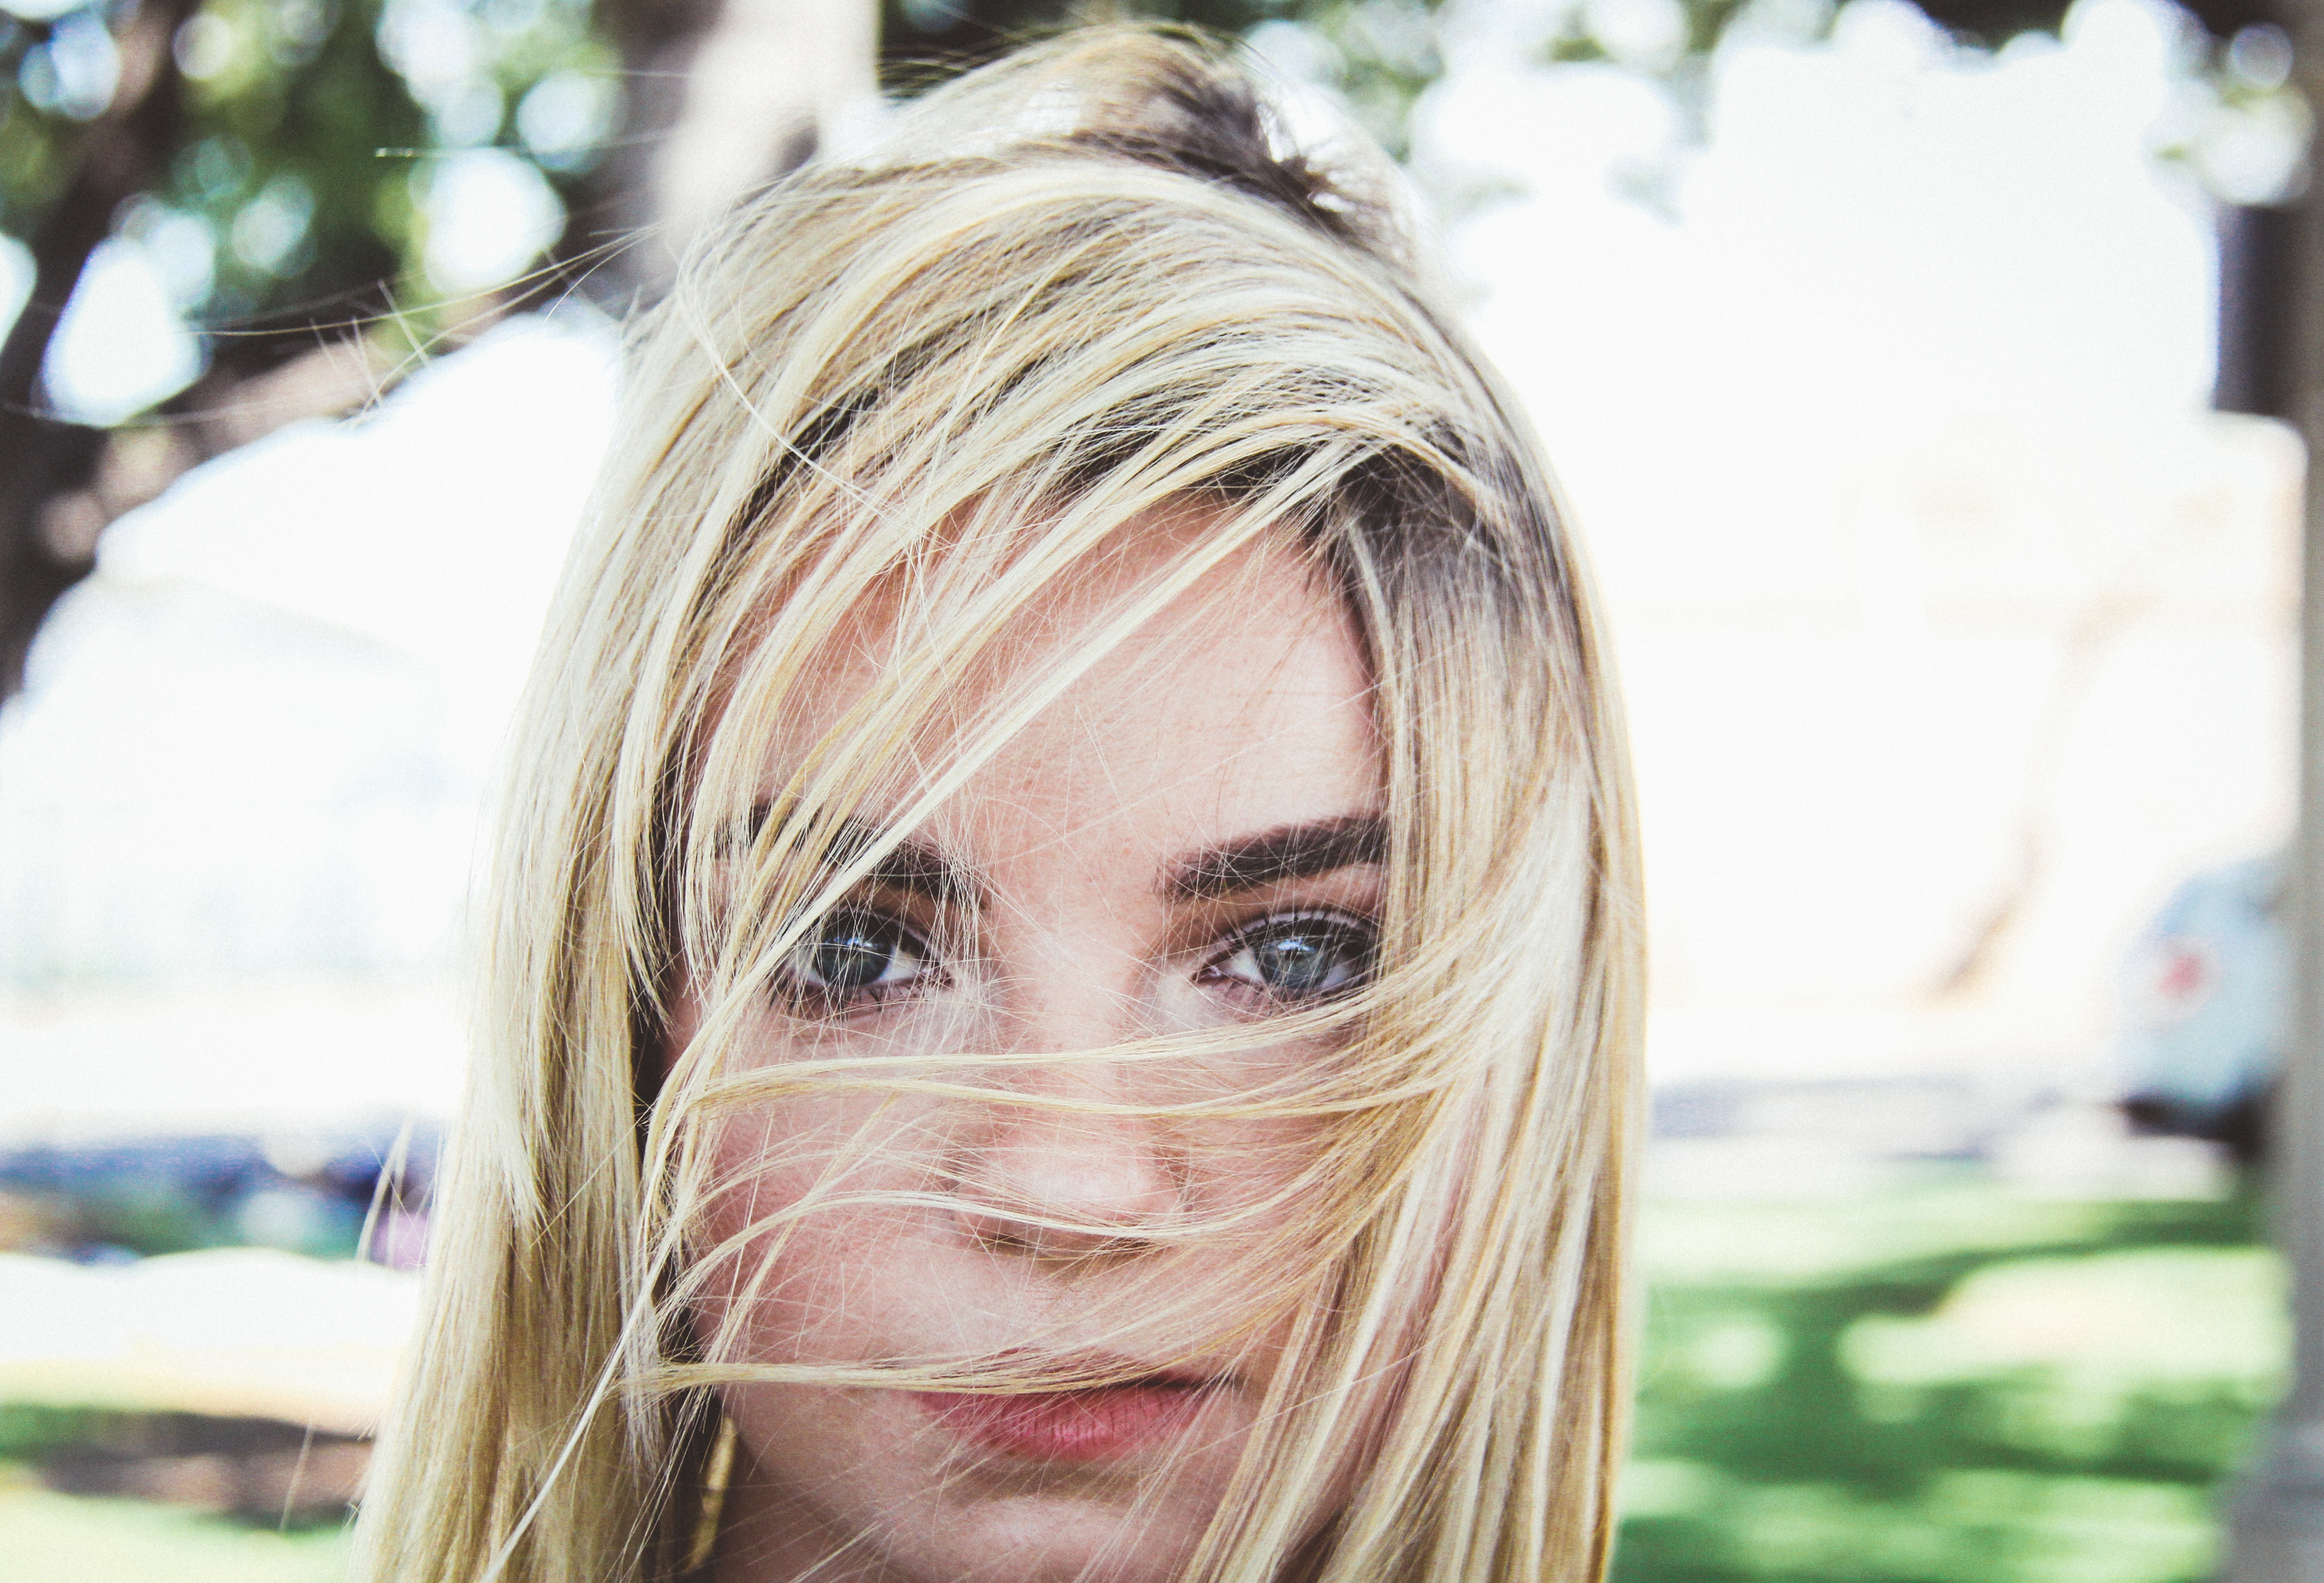
hair, face, blond, hairstyle, eyebrow, beauty, head, eye, lip, skin, pink, nose, forehead, long hair, hair coloring, brown hair, smile, surfer hair, close up, selfie, photography, layered hair, feathered hair, tree, eyelash, portrait photography, Step cutting, happy, fawn